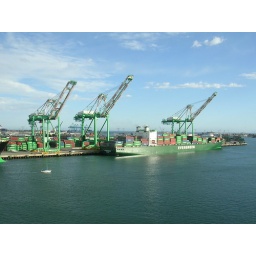
All of the train cars at the port in LA.